The Night Lands

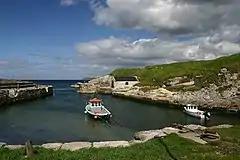
The harbor of Ballintoy was redressed as the port of Pyke.

The episode introduces the new location of Pyke, the Greyjoys' seat of power on the Iron Islands. Scenes set there were filmed at Lordsport Harbour, Ballintoy, in Northern Ireland's County of Antrim. The filming at the Harbour took place on August 18, 19 and 22, 2011, and from August 15 there was a limited public access to the zone. The local shops and fishermen, who had to temporarily berth their boats at the nearby town of Ballycastle, were compensated by the production.